Awakening the Zodiac

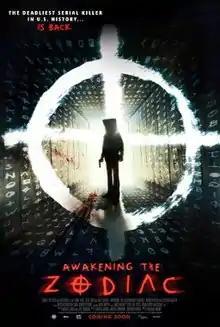

Awakening the Zodiac is a 2017 Canadian mystery crime drama film directed by Jonathan Wright and starring Shane West and Leslie Bibb.